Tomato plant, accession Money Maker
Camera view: vertical (180 deg); turntable rotation: 240 degrees
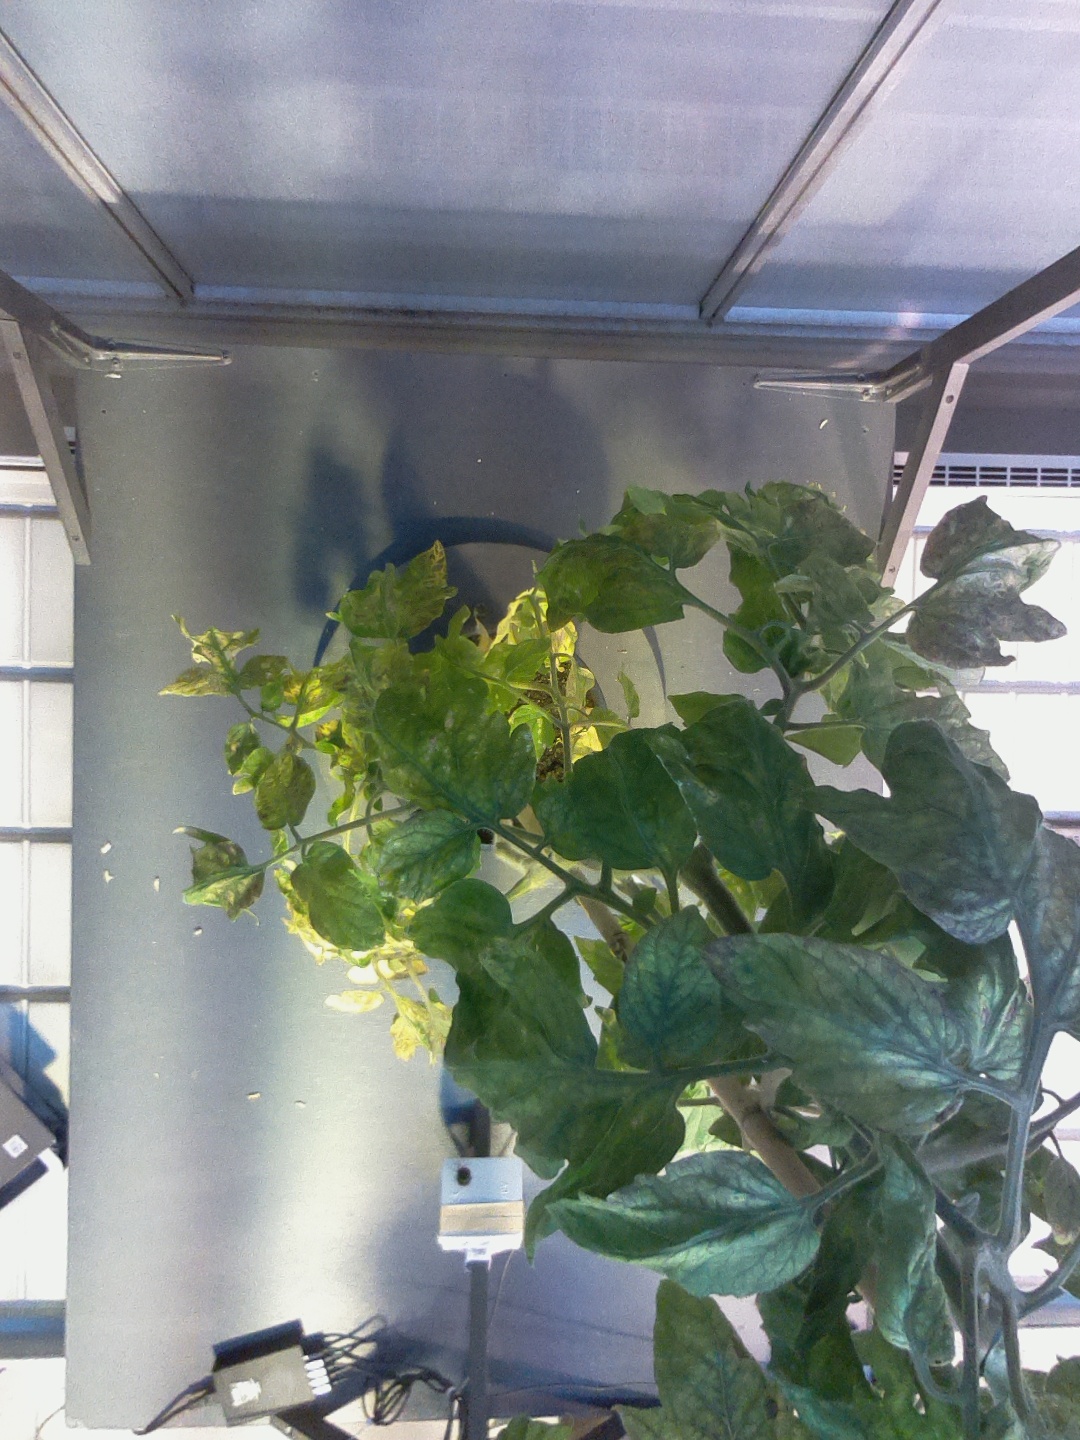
BBCH growth stage 82: 20%-30% of fruits show typical fully ripe color